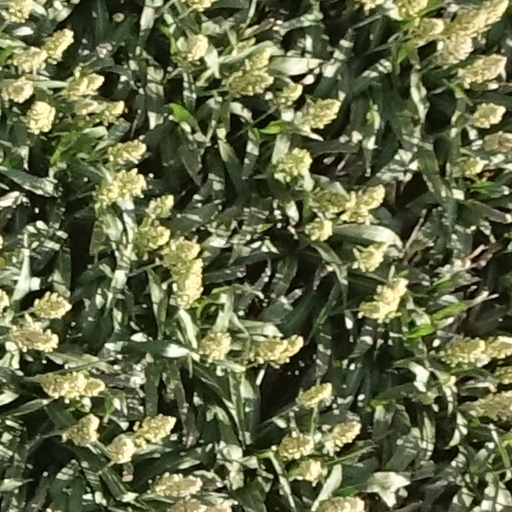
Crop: sorghum